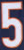
Number: 5